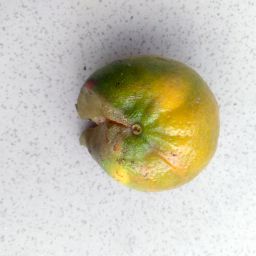
Fruit: Orange
Quality: Bad